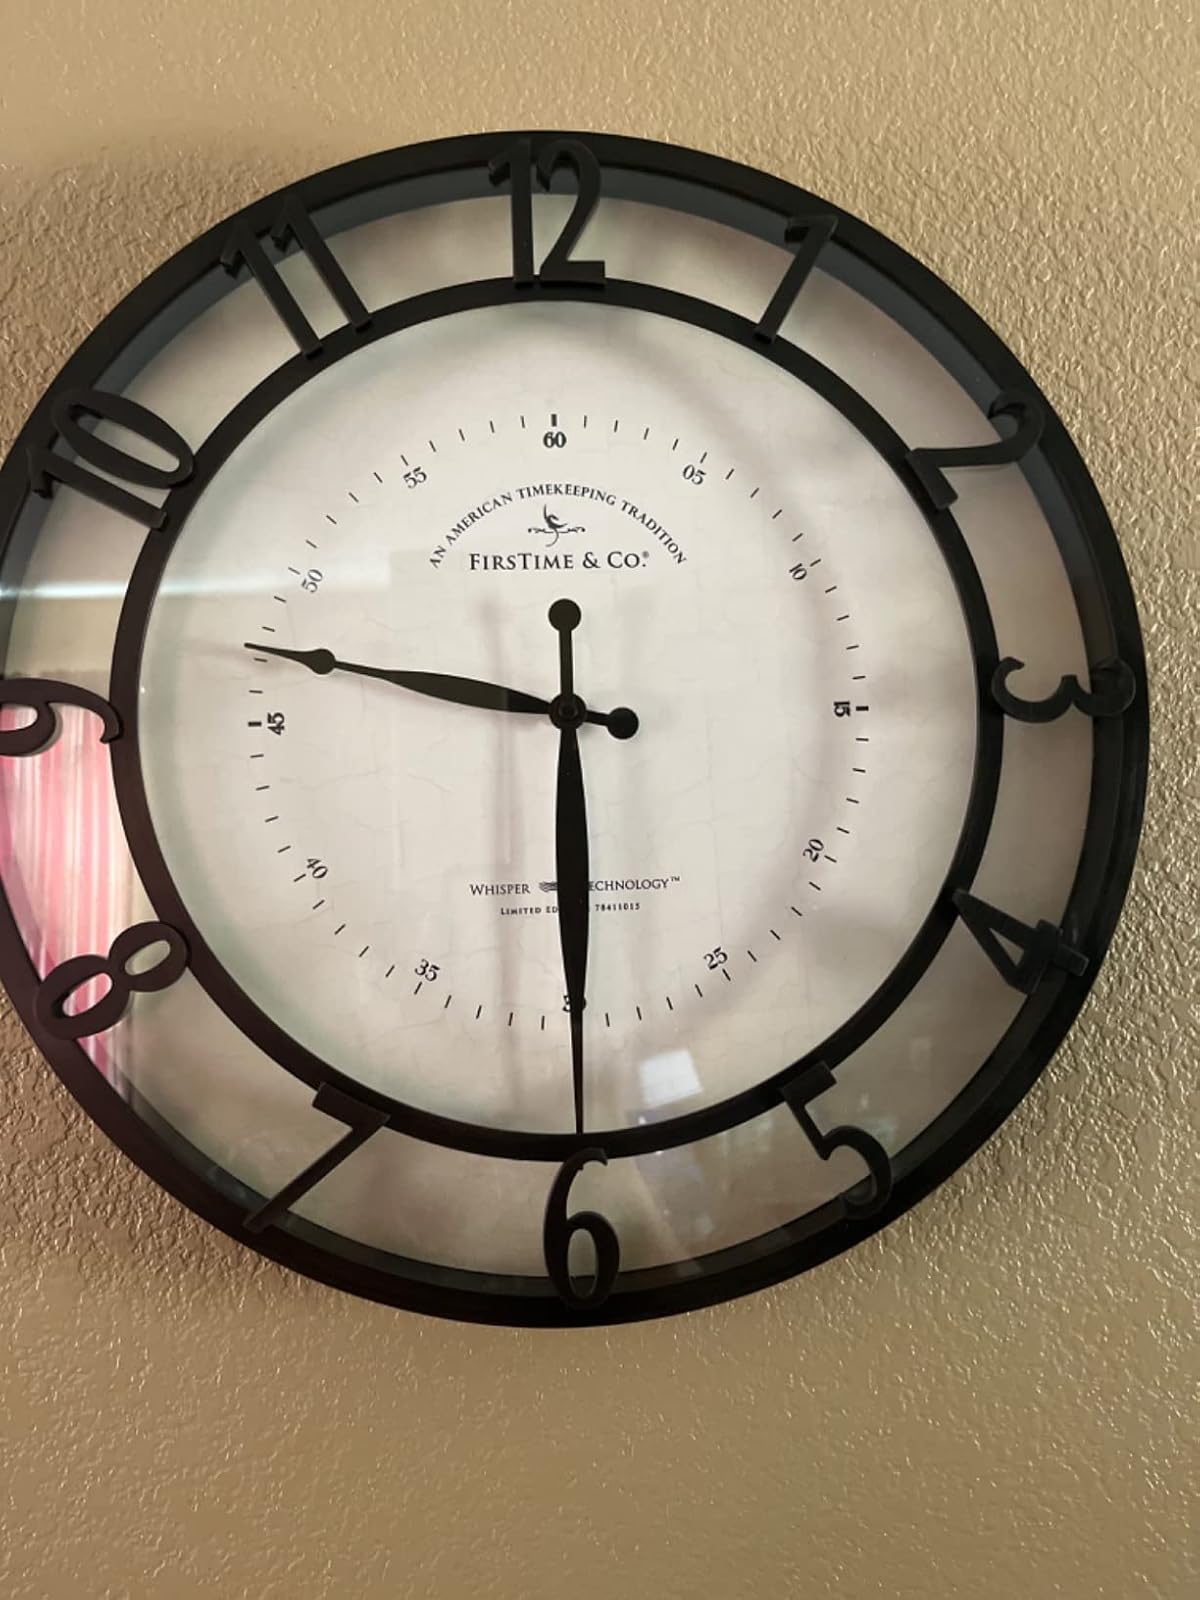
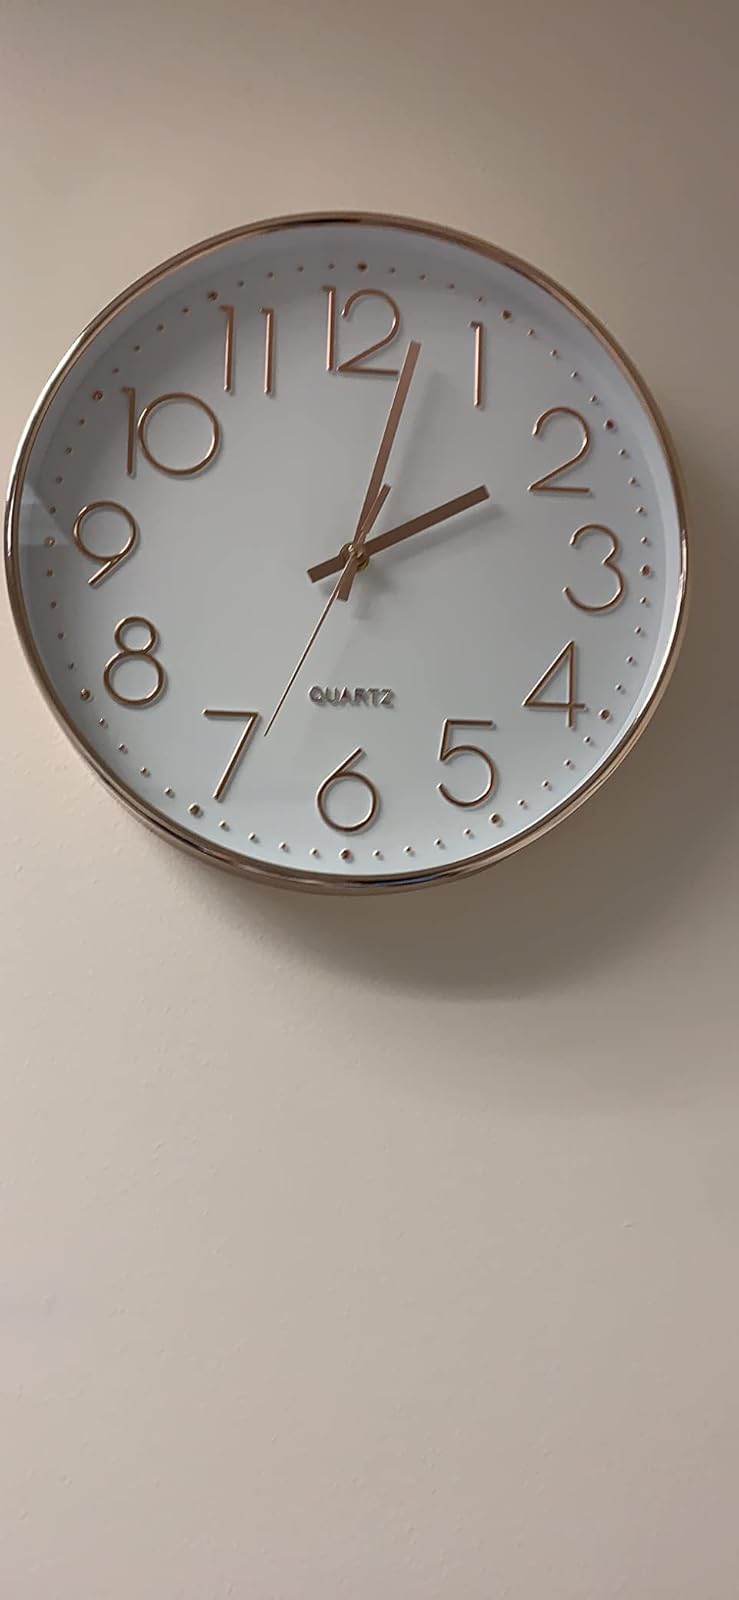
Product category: clock
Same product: no